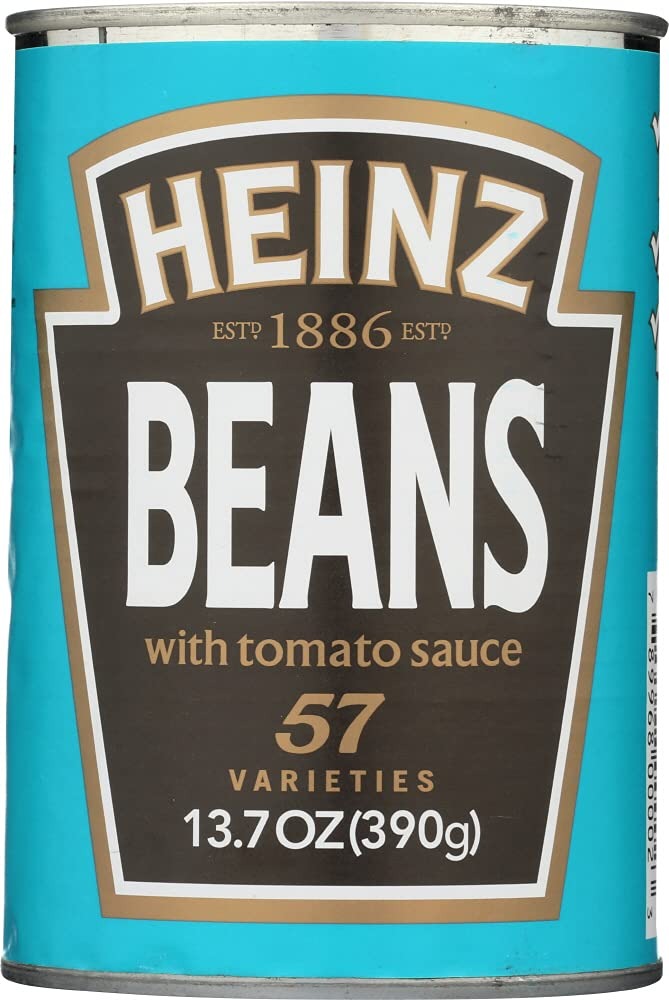
Item Name: Heinz Bean Baked
Value: 54.8
Unit: Ounce

Price: 3.69